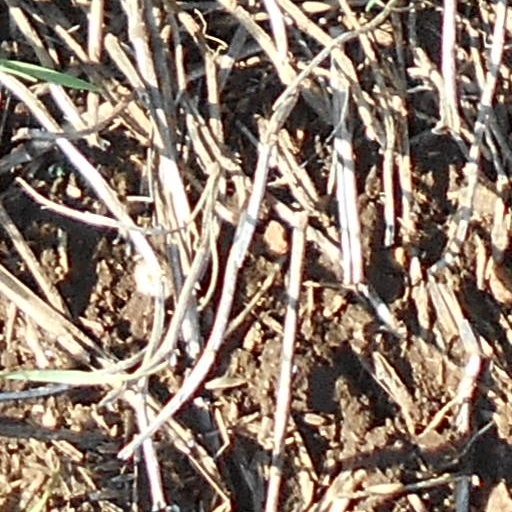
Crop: wheat